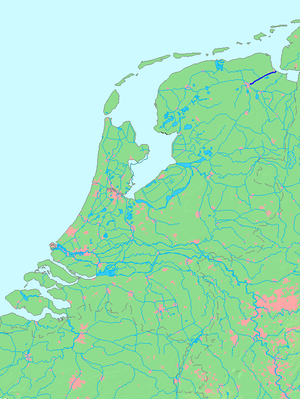
Canal de l'Ems
Le canal de l'Ems est un canal néerlandais de la province de Groningue.